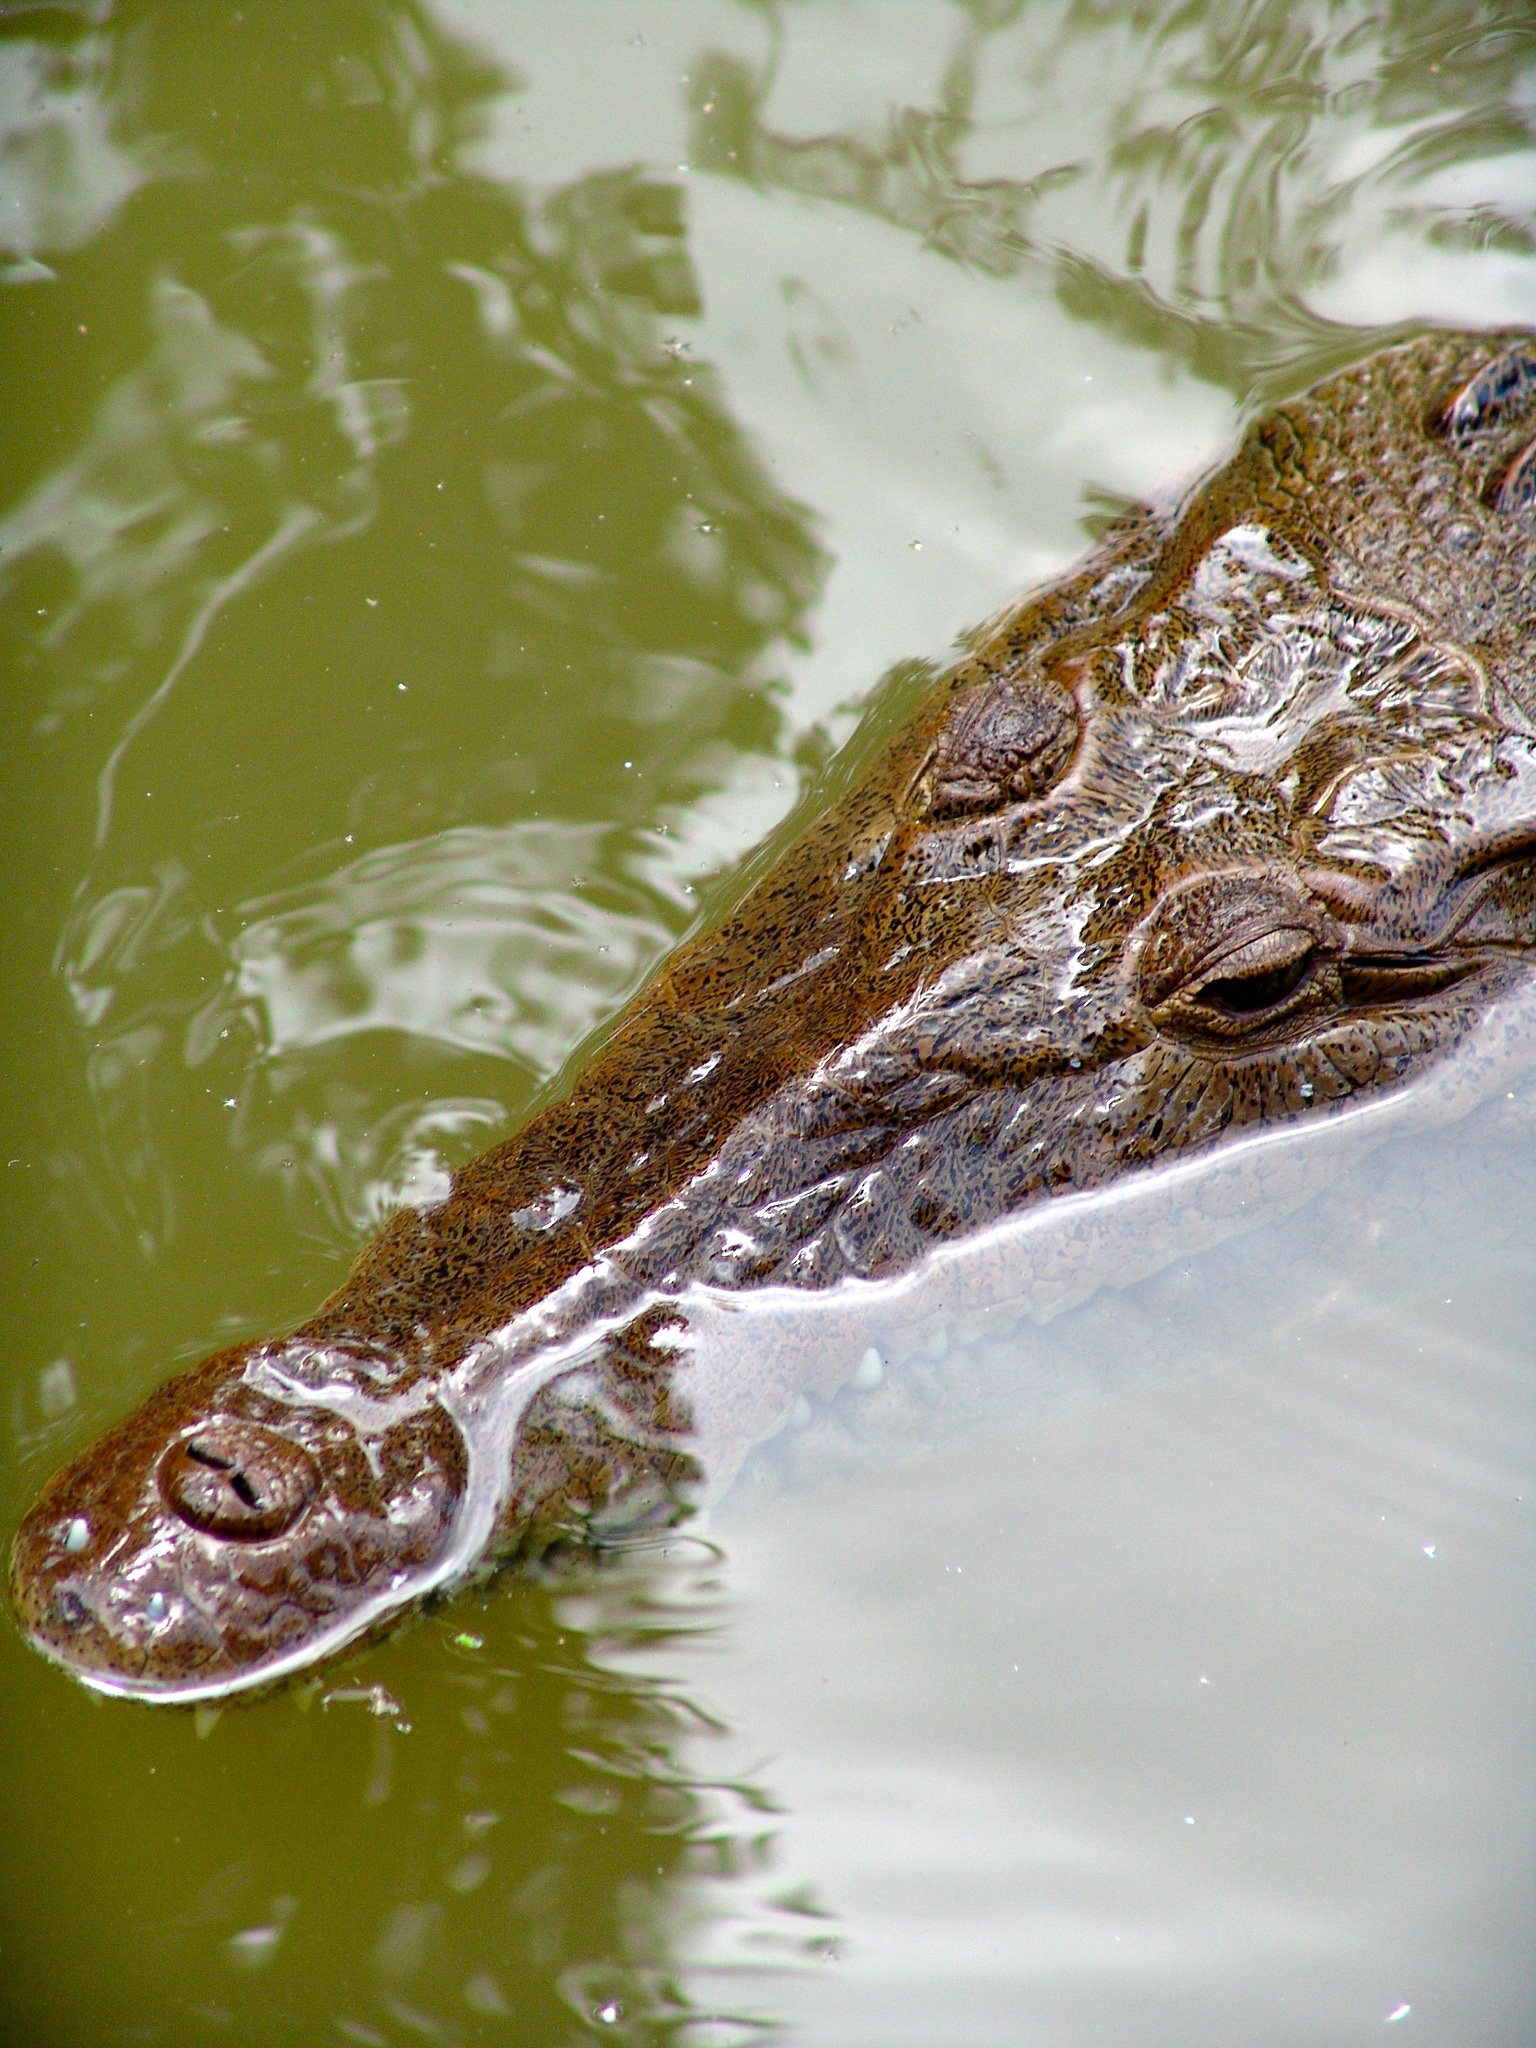
water, nature, river, wildlife, reptile, fauna, crocodile, alligator, vertebrate, tooth, risk, dangerous, crocodilia, american alligator, gharial, nile crocodile